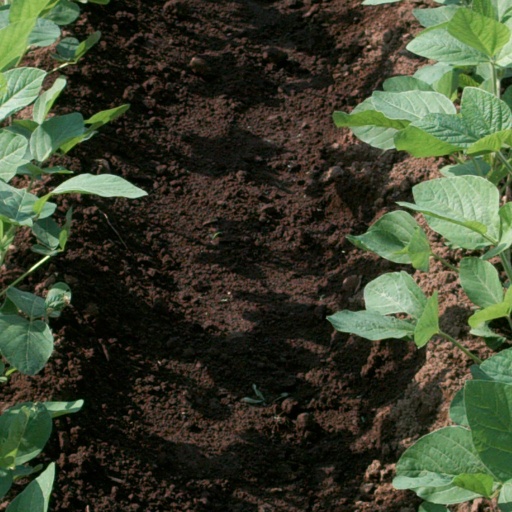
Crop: soybean